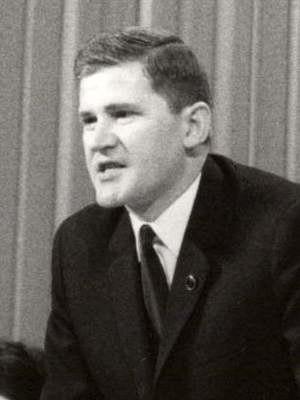
Branko Kostić, né le 28 août 1939 à Cetinje et mort le 20 août 2020 à Podgorica, est un homme politique serbe monténégrin.